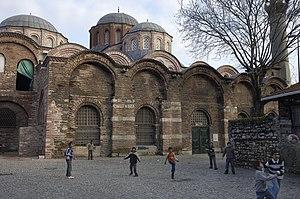
Juillet : à la reprise de Constantinople par Alexis Strategopoulos, les chevaliers latins sont chassés de l'hôpital du monastère du Christ Pantocrator.